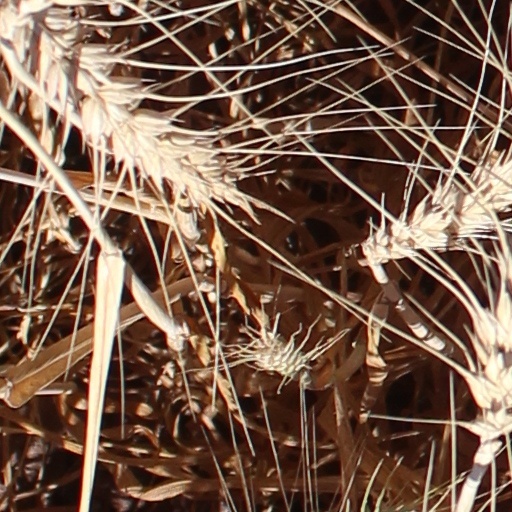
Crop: wheat